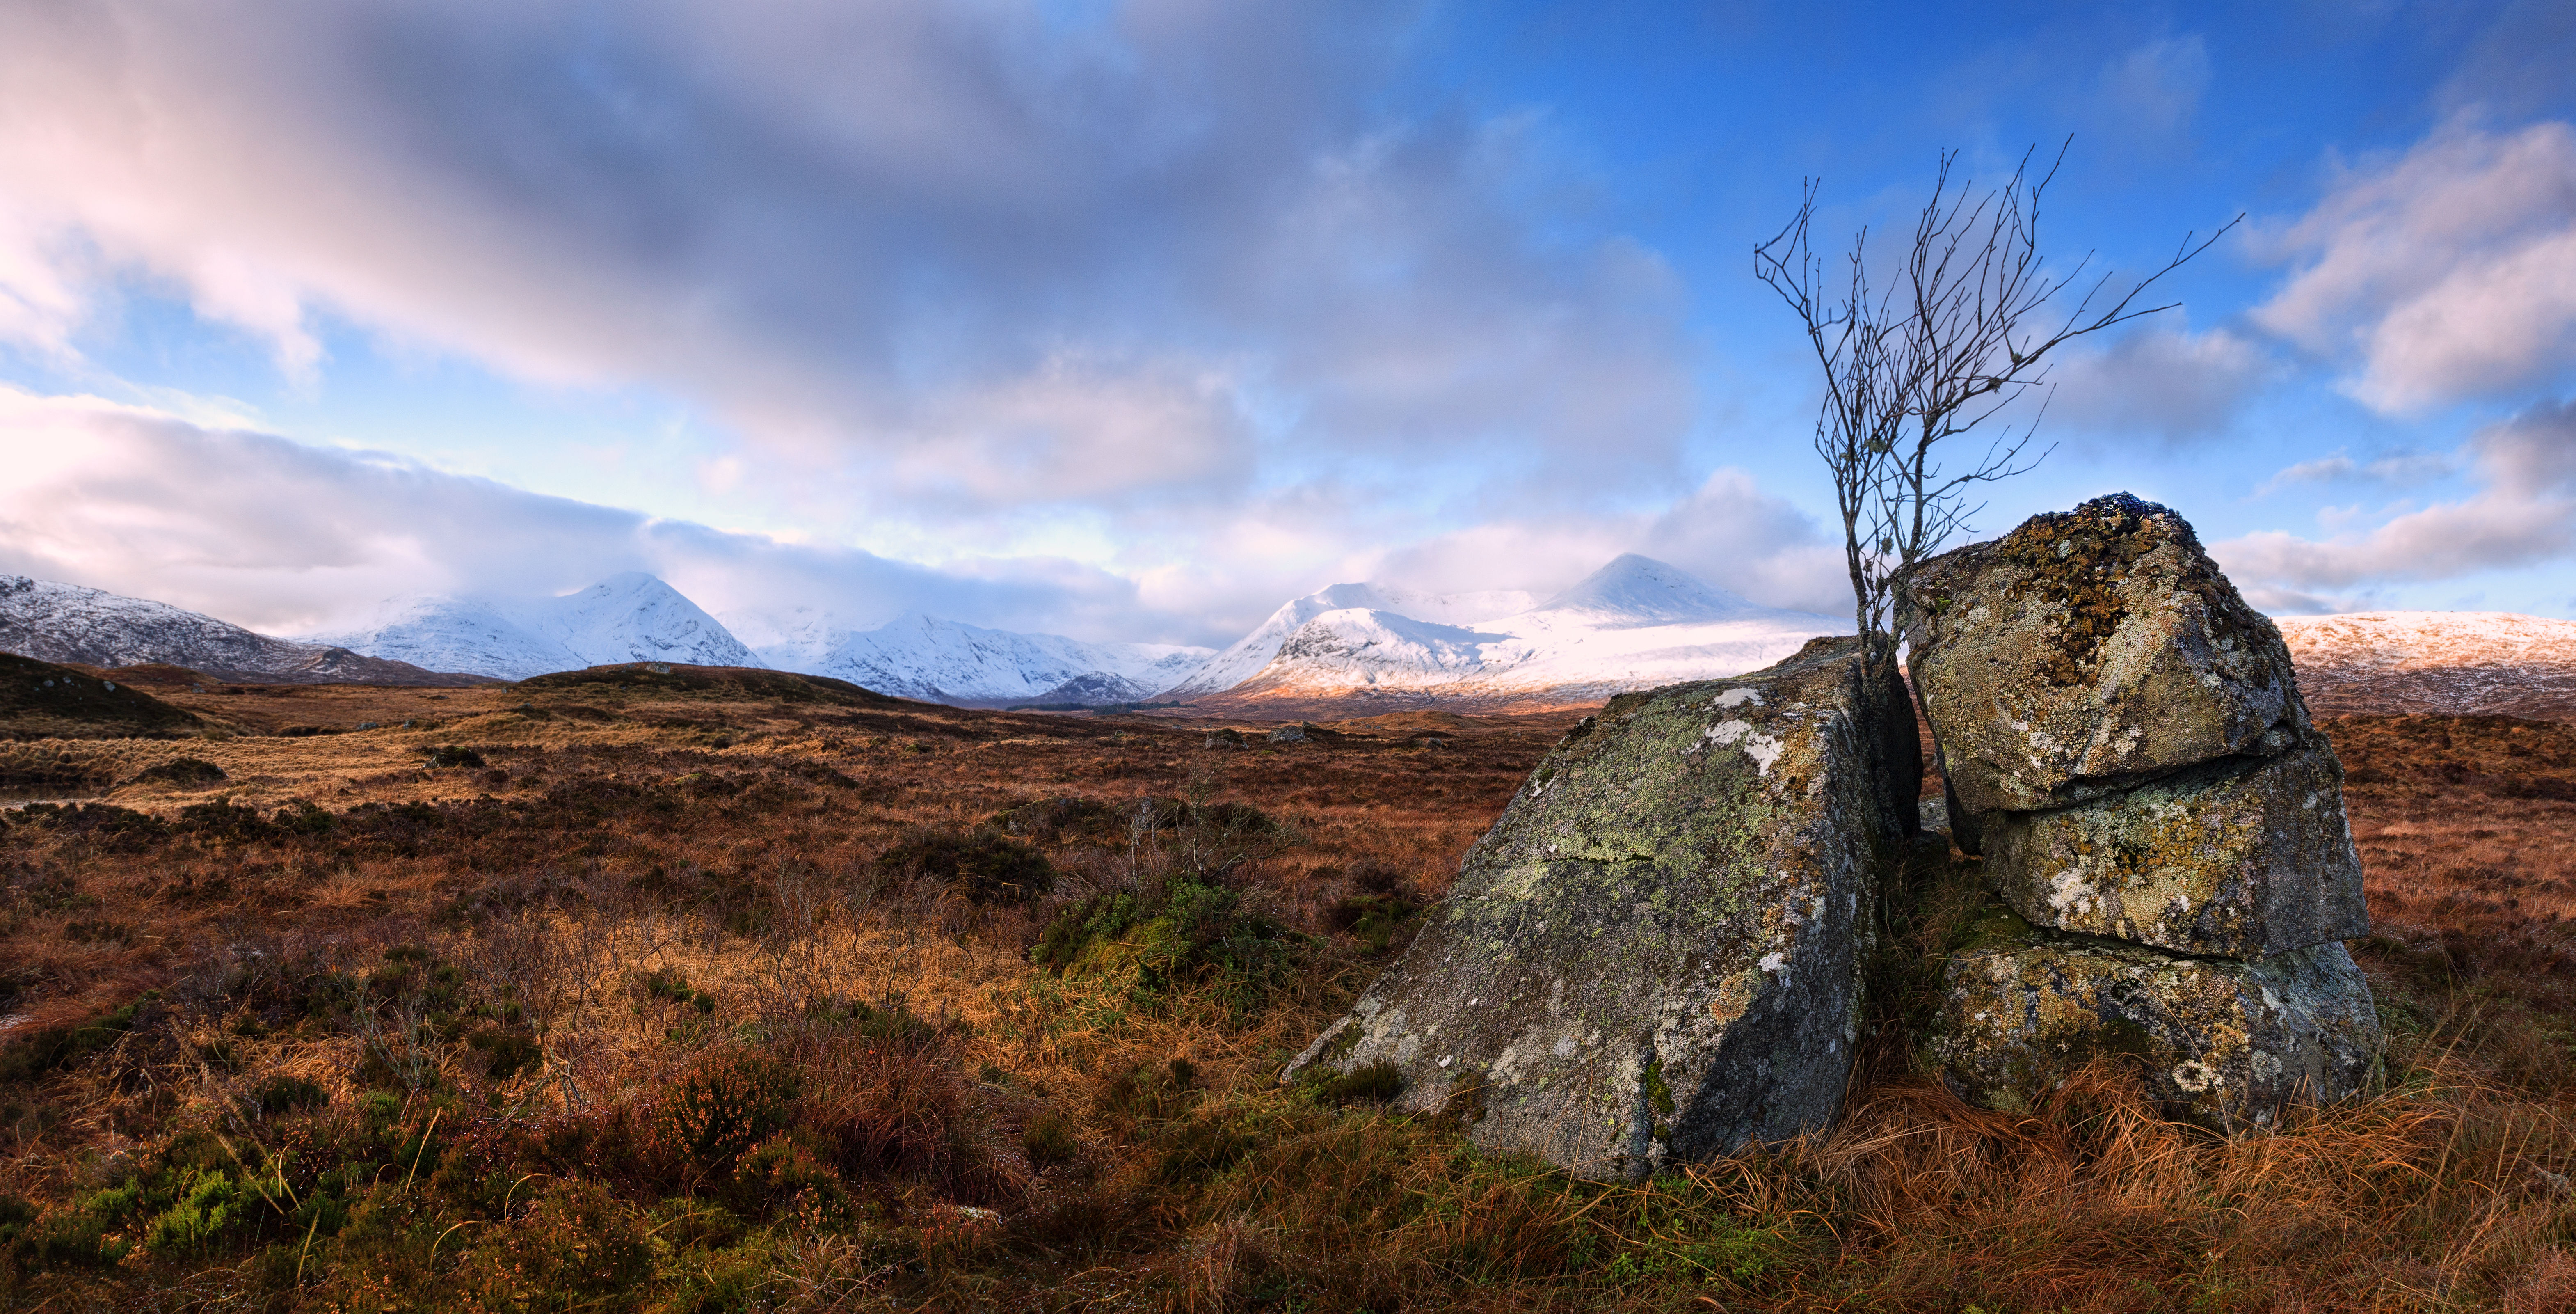
landscape, tree, nature, rock, wilderness, mountain, cloud, sky, sunlight, hill, mountain range, autumn, terrain, ridge, summit, cool image, geology, plateau, scotland, i, westhighlands, blackmountmountains, rannochmoor, landform, natural environment, geographical feature, mountainous landforms